1979 Interflug Ilyushin Il-18 crash

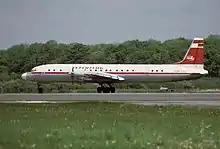
An Interflug Il-18, similar to the one involved in the crash

On 26 March 1979, an Ilyushin IL-18 crashed during takeoff from Quatro de Fevereiro Airport in Luanda, Angola, killing all ten people on board.